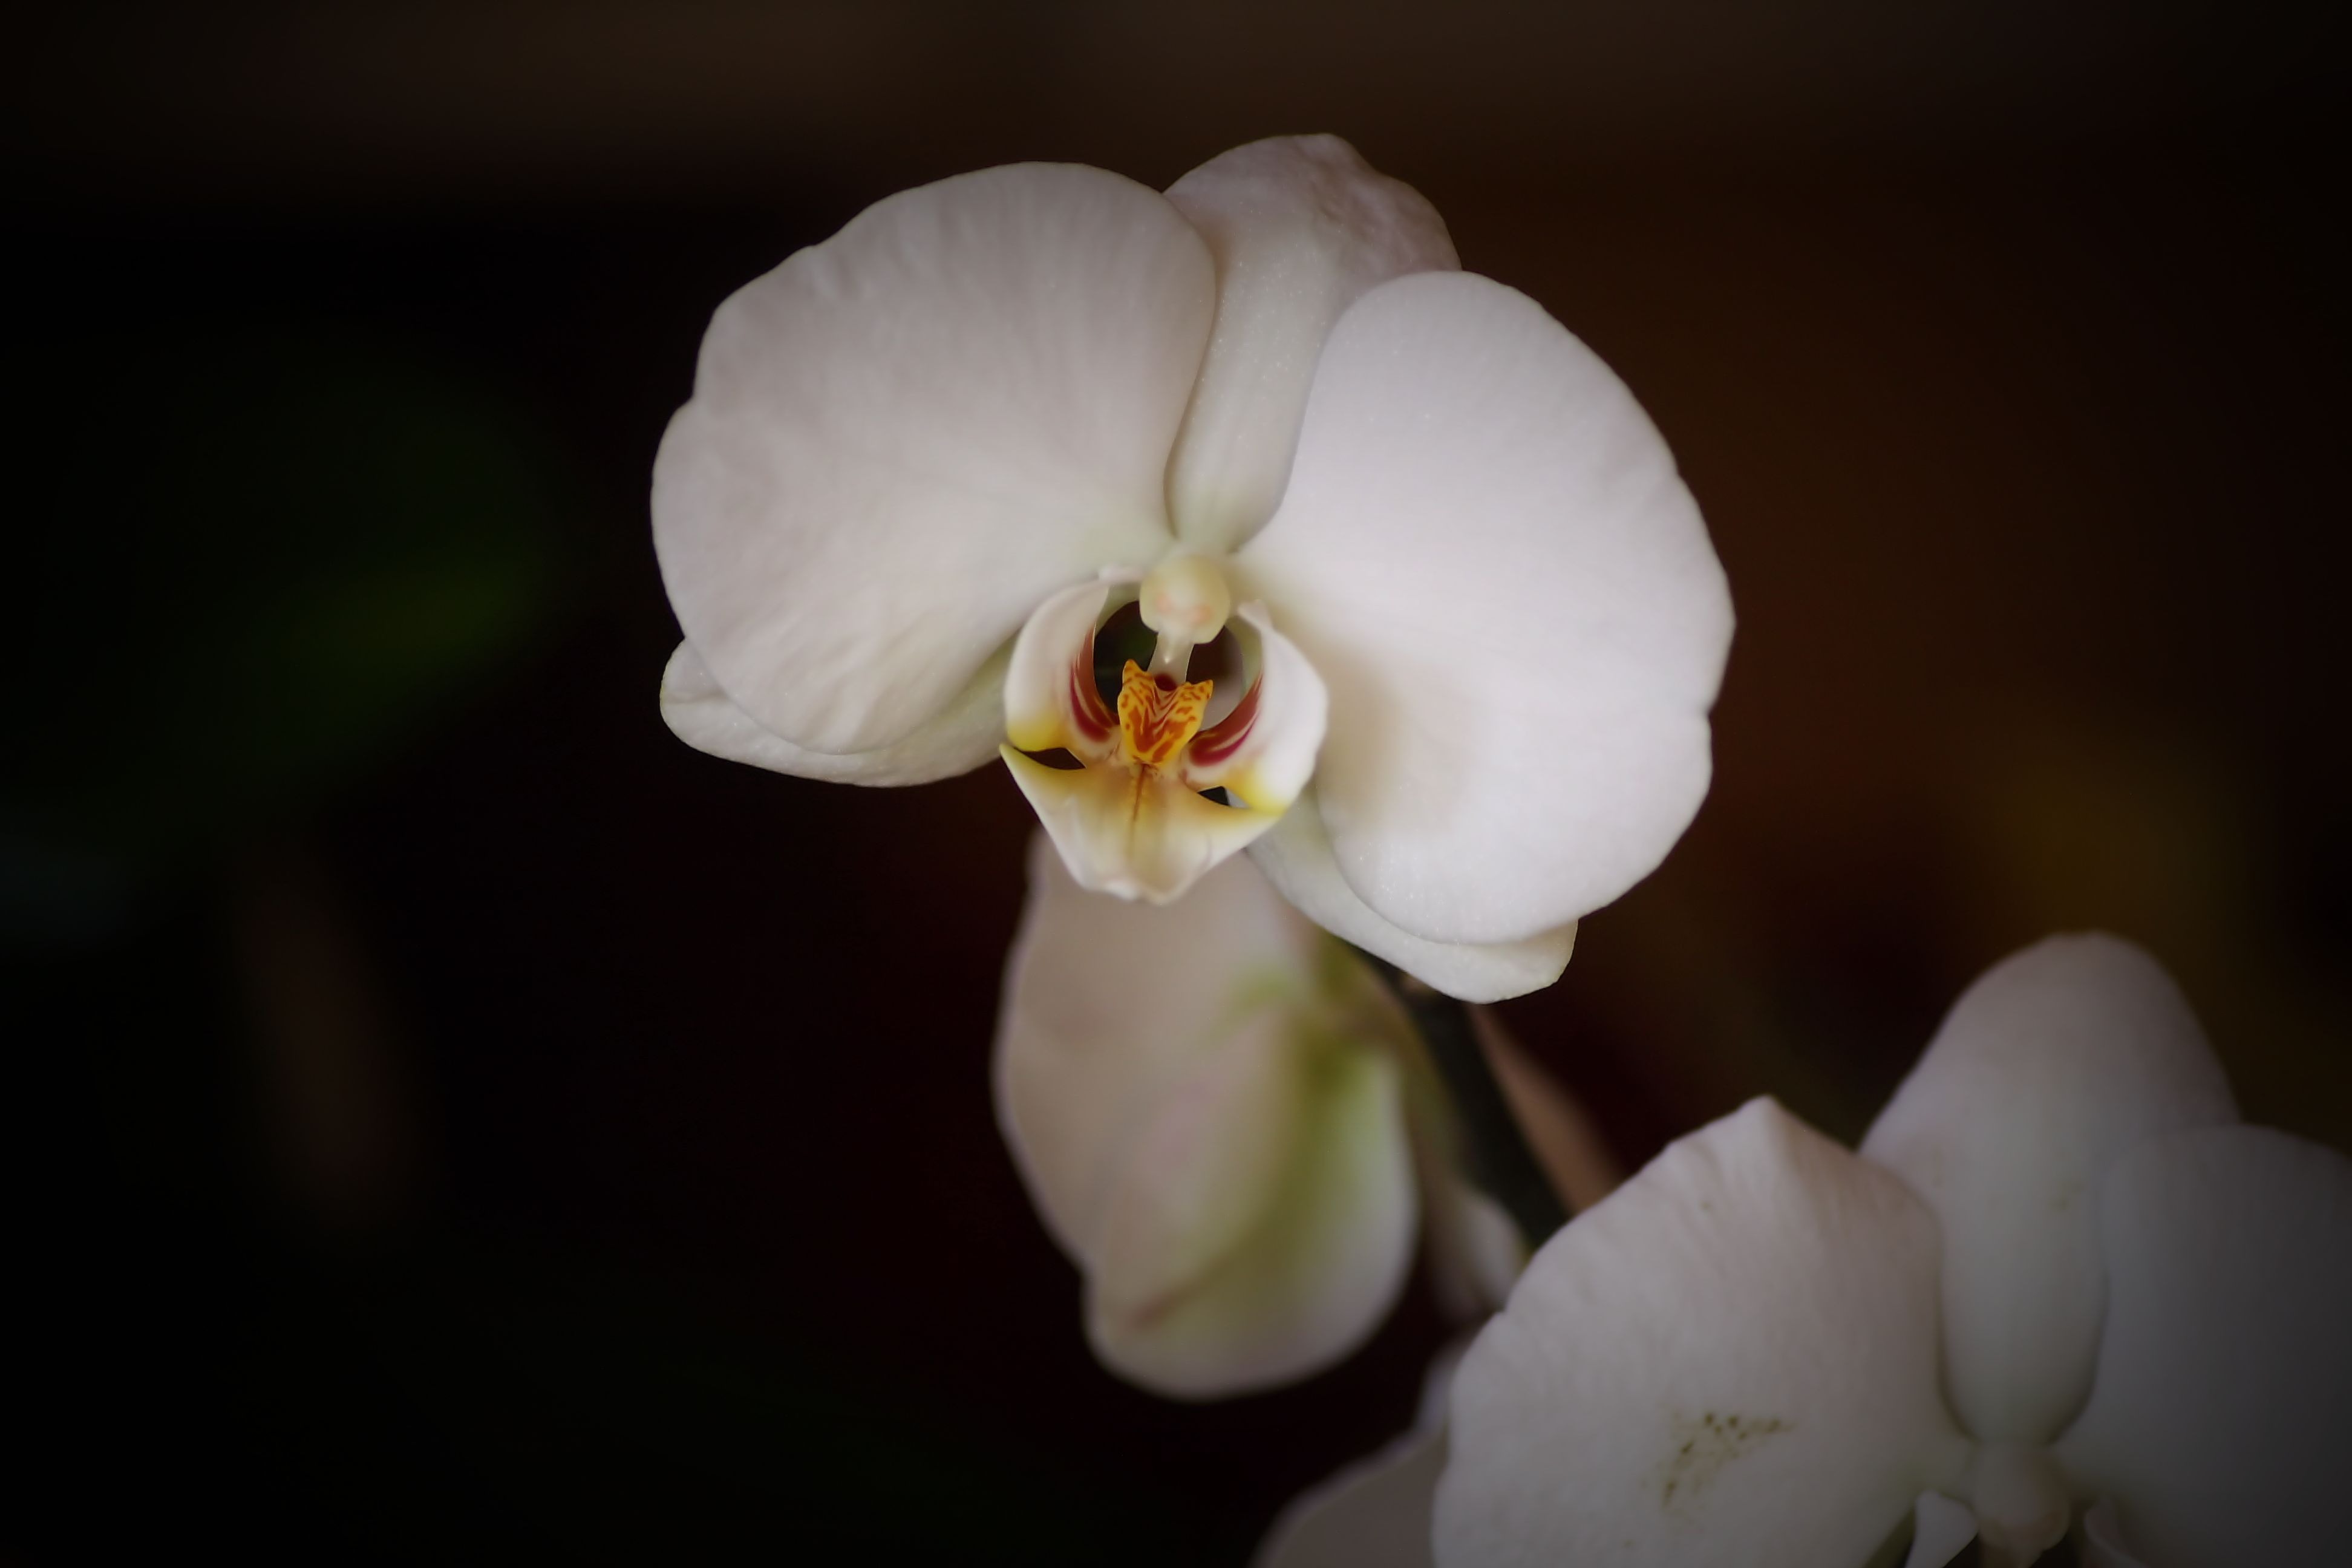
nature, blossom, plant, white, photography, flower, petal, bloom, macro, botany, close, flora, orchid, close up, macro photography, flowering plant, land plant, moth orchid, bodnar